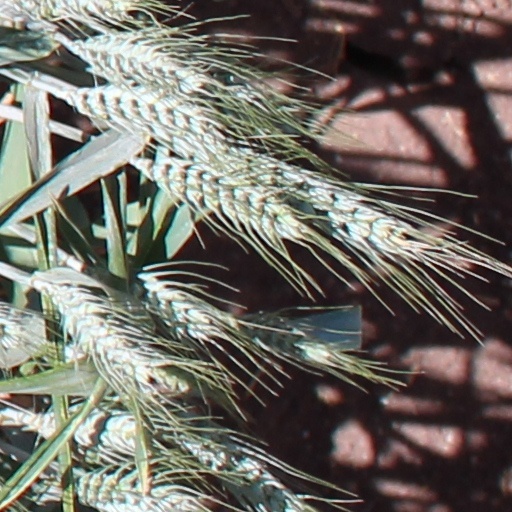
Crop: wheat